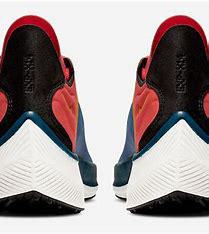
Brand: Nike
Model: Exp X14